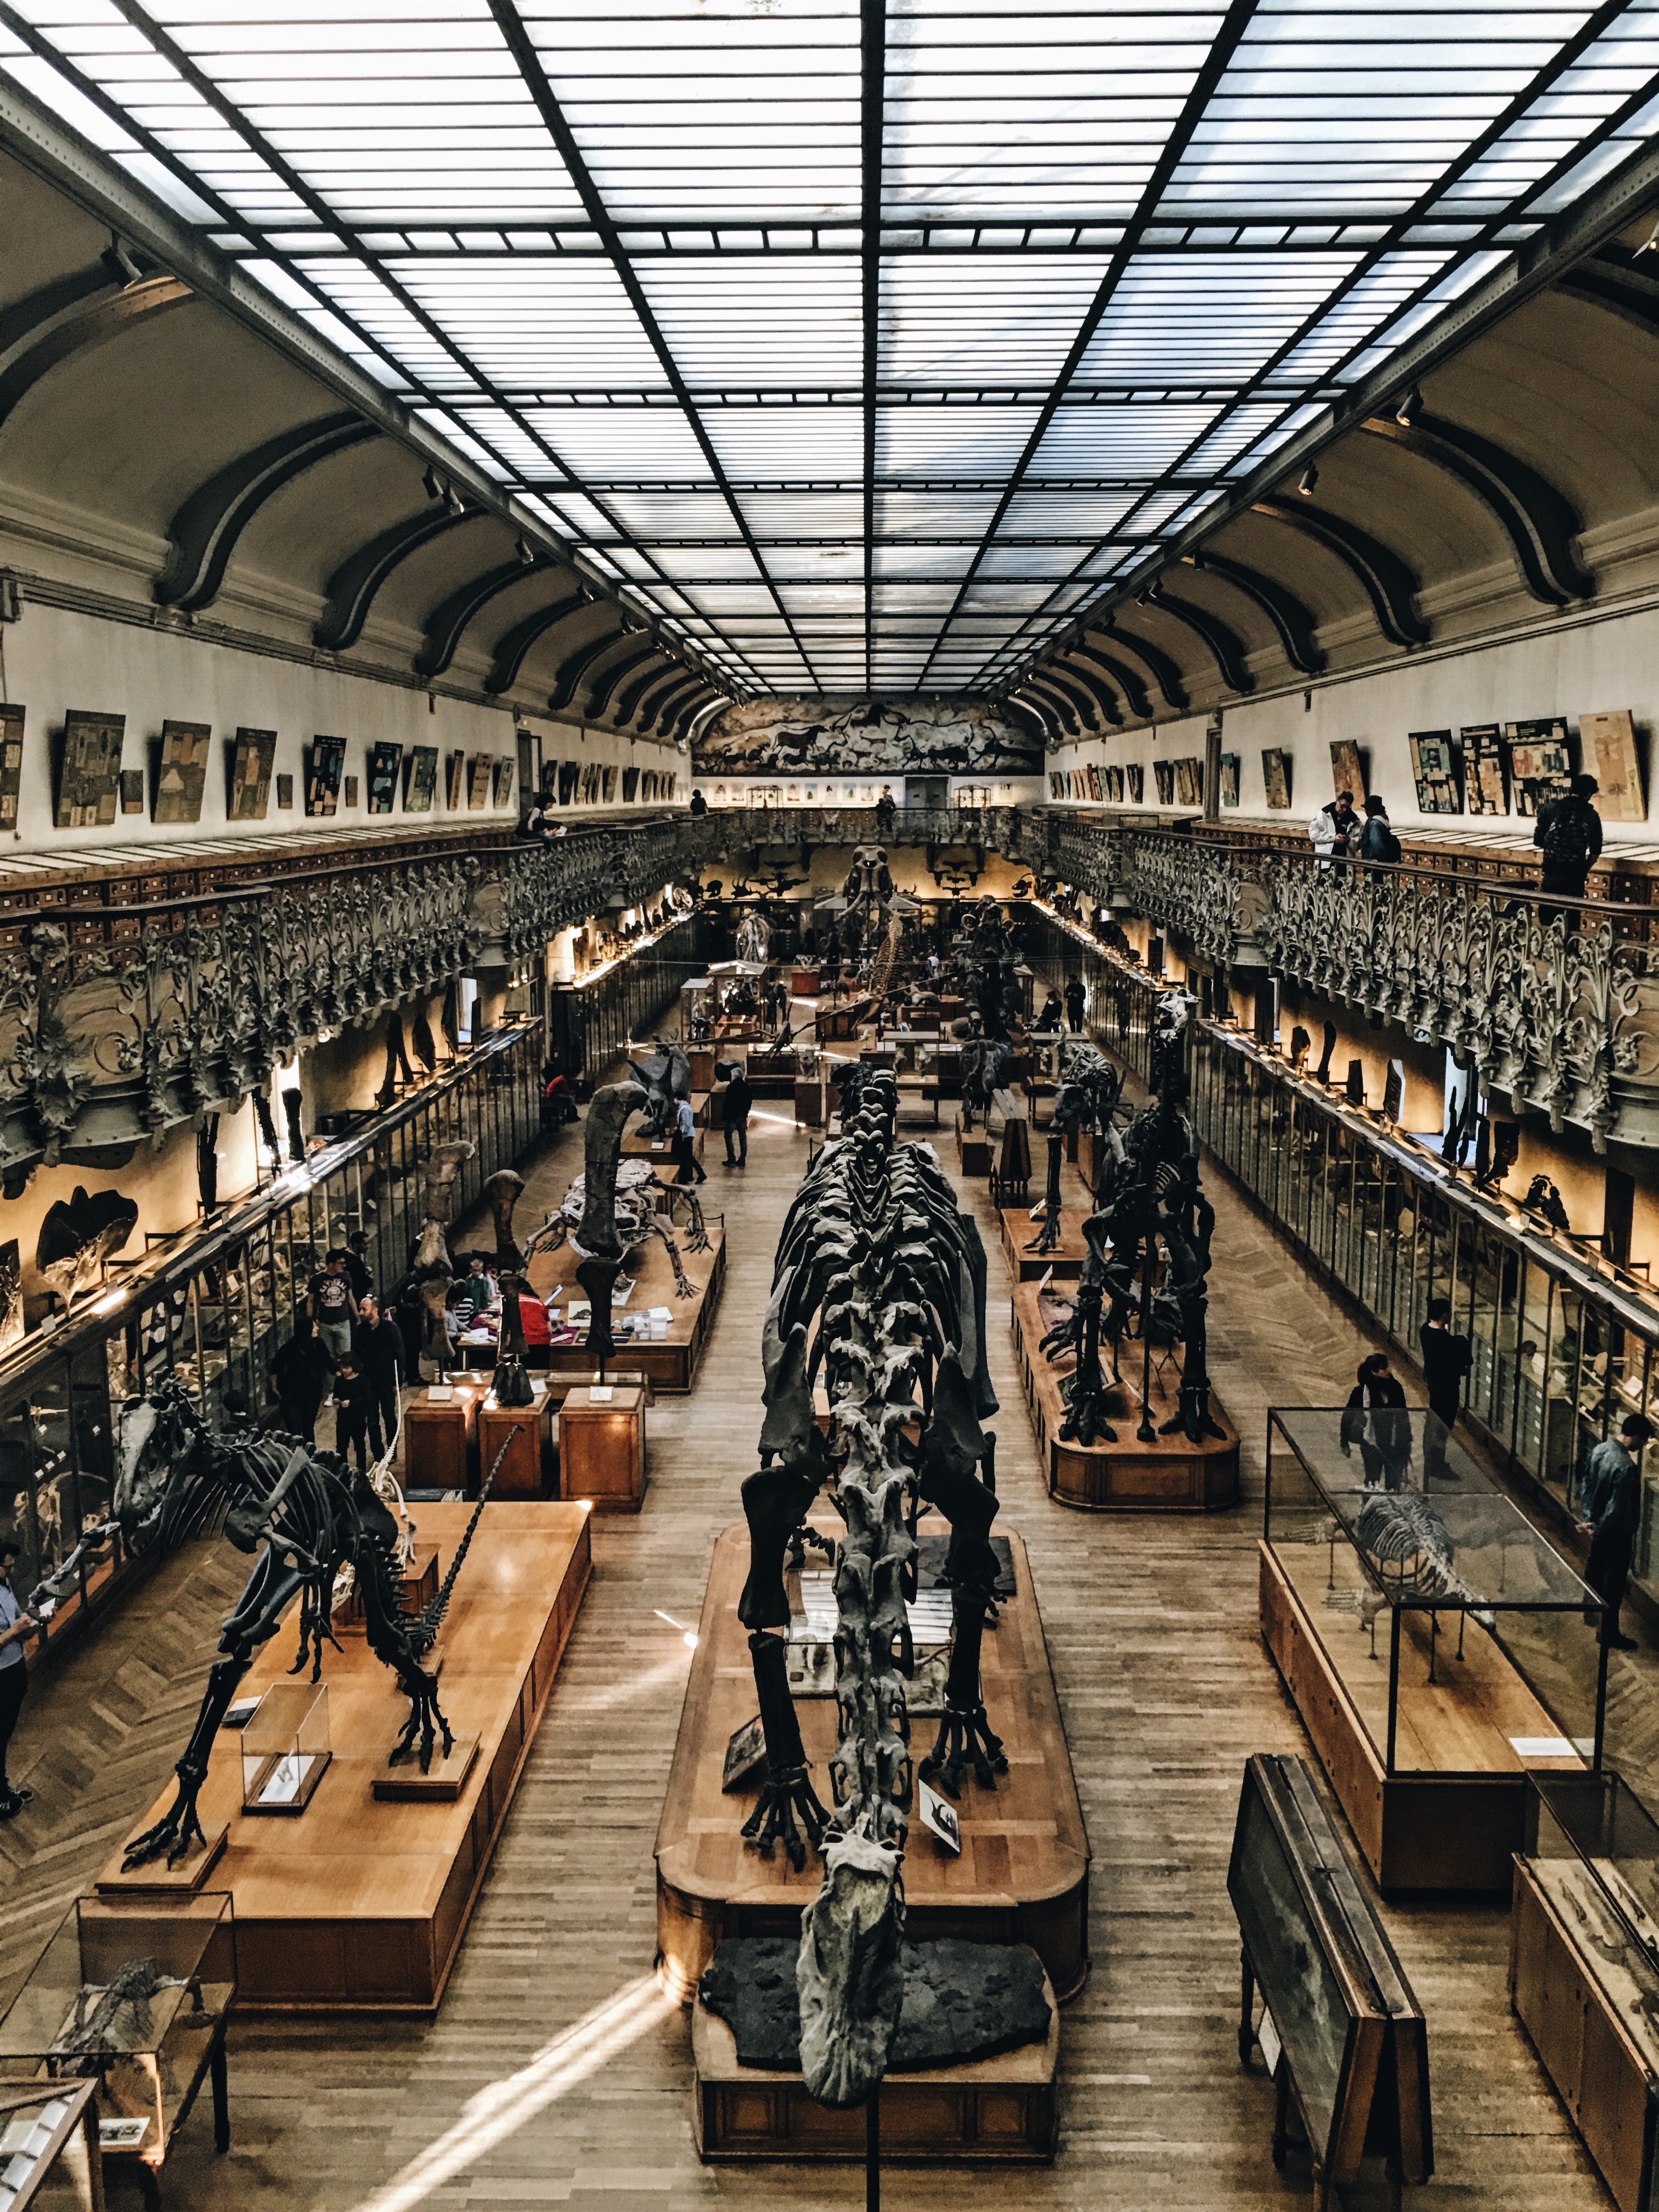
architecture, structure, auditorium, building, museum, public transport, history, skeleton, tourist attraction, dinosaur